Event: Nepal Earthquake
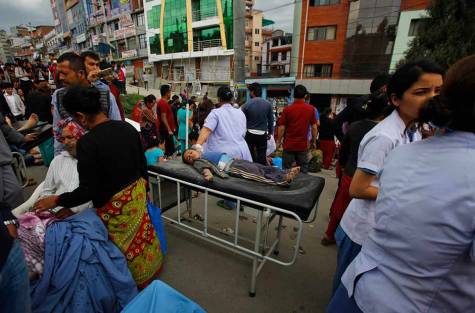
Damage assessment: damage